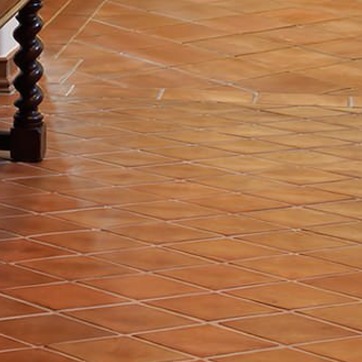
Material: tile